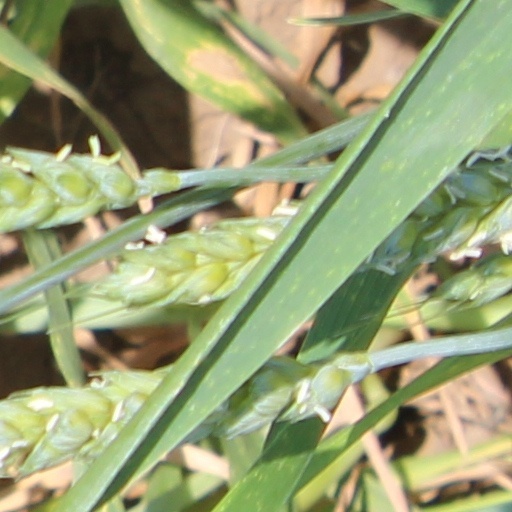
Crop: wheat